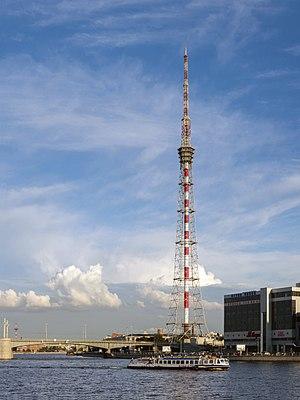
La Cinquième chaîne est une chaîne télévisée russe dont le centre d'émission est à Saint-Pétersbourg. C'est la chaîne de télévision la plus ancienne d'URSS et de Russie, car elle succède à la chaîne publique Léningrad fondée en 1938, qui fut très populaire durant les dernières années de la Perestroïka avec des programmes tels que 600 secondes, présenté par Alexander Nevzorov. Pétersbourg TV-5 perdit beaucoup de cette popularité.
La tour de télévision de Saint-Pétersbourg est une tour en trellis d'acier de 310 mètres de haut située à Saint-Pétersbourg en Russie. Elle a été construite en 1962 et était la première tour de télévision de l'Union Soviétique. Elle est utilisée pour diffuser de la radio en FM et de la télévision.